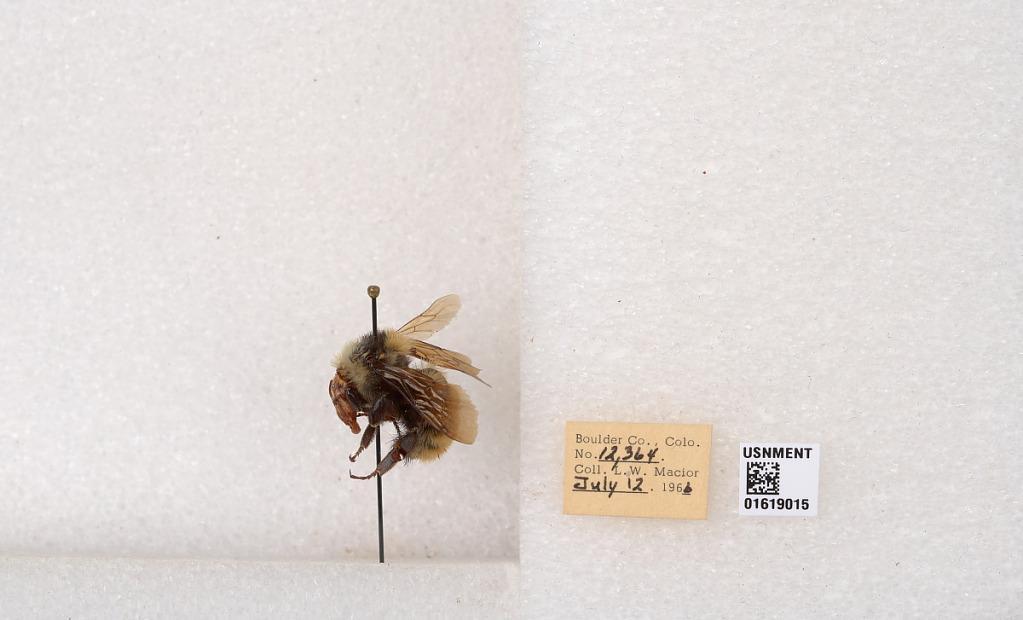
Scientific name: Bombus appositus Cresson
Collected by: L. Macior
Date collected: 1966-7-12
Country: United States
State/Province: Colorado
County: Boulder
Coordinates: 40.0925, -105.358